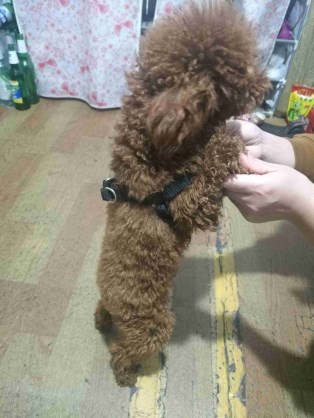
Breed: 7449-n000128-teddy